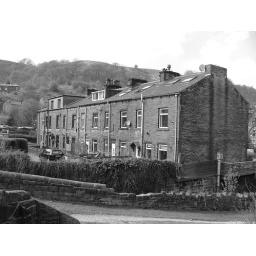
in black and white